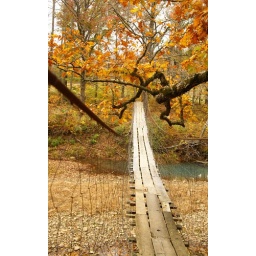
Reminds me of a fairytale bridge guarded by the black armed ogre